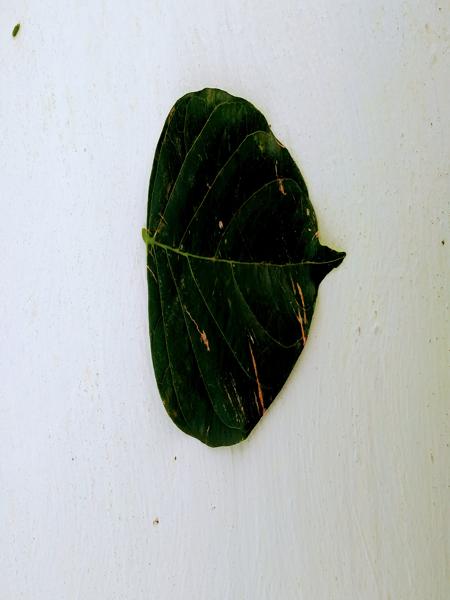
Plant: Honge